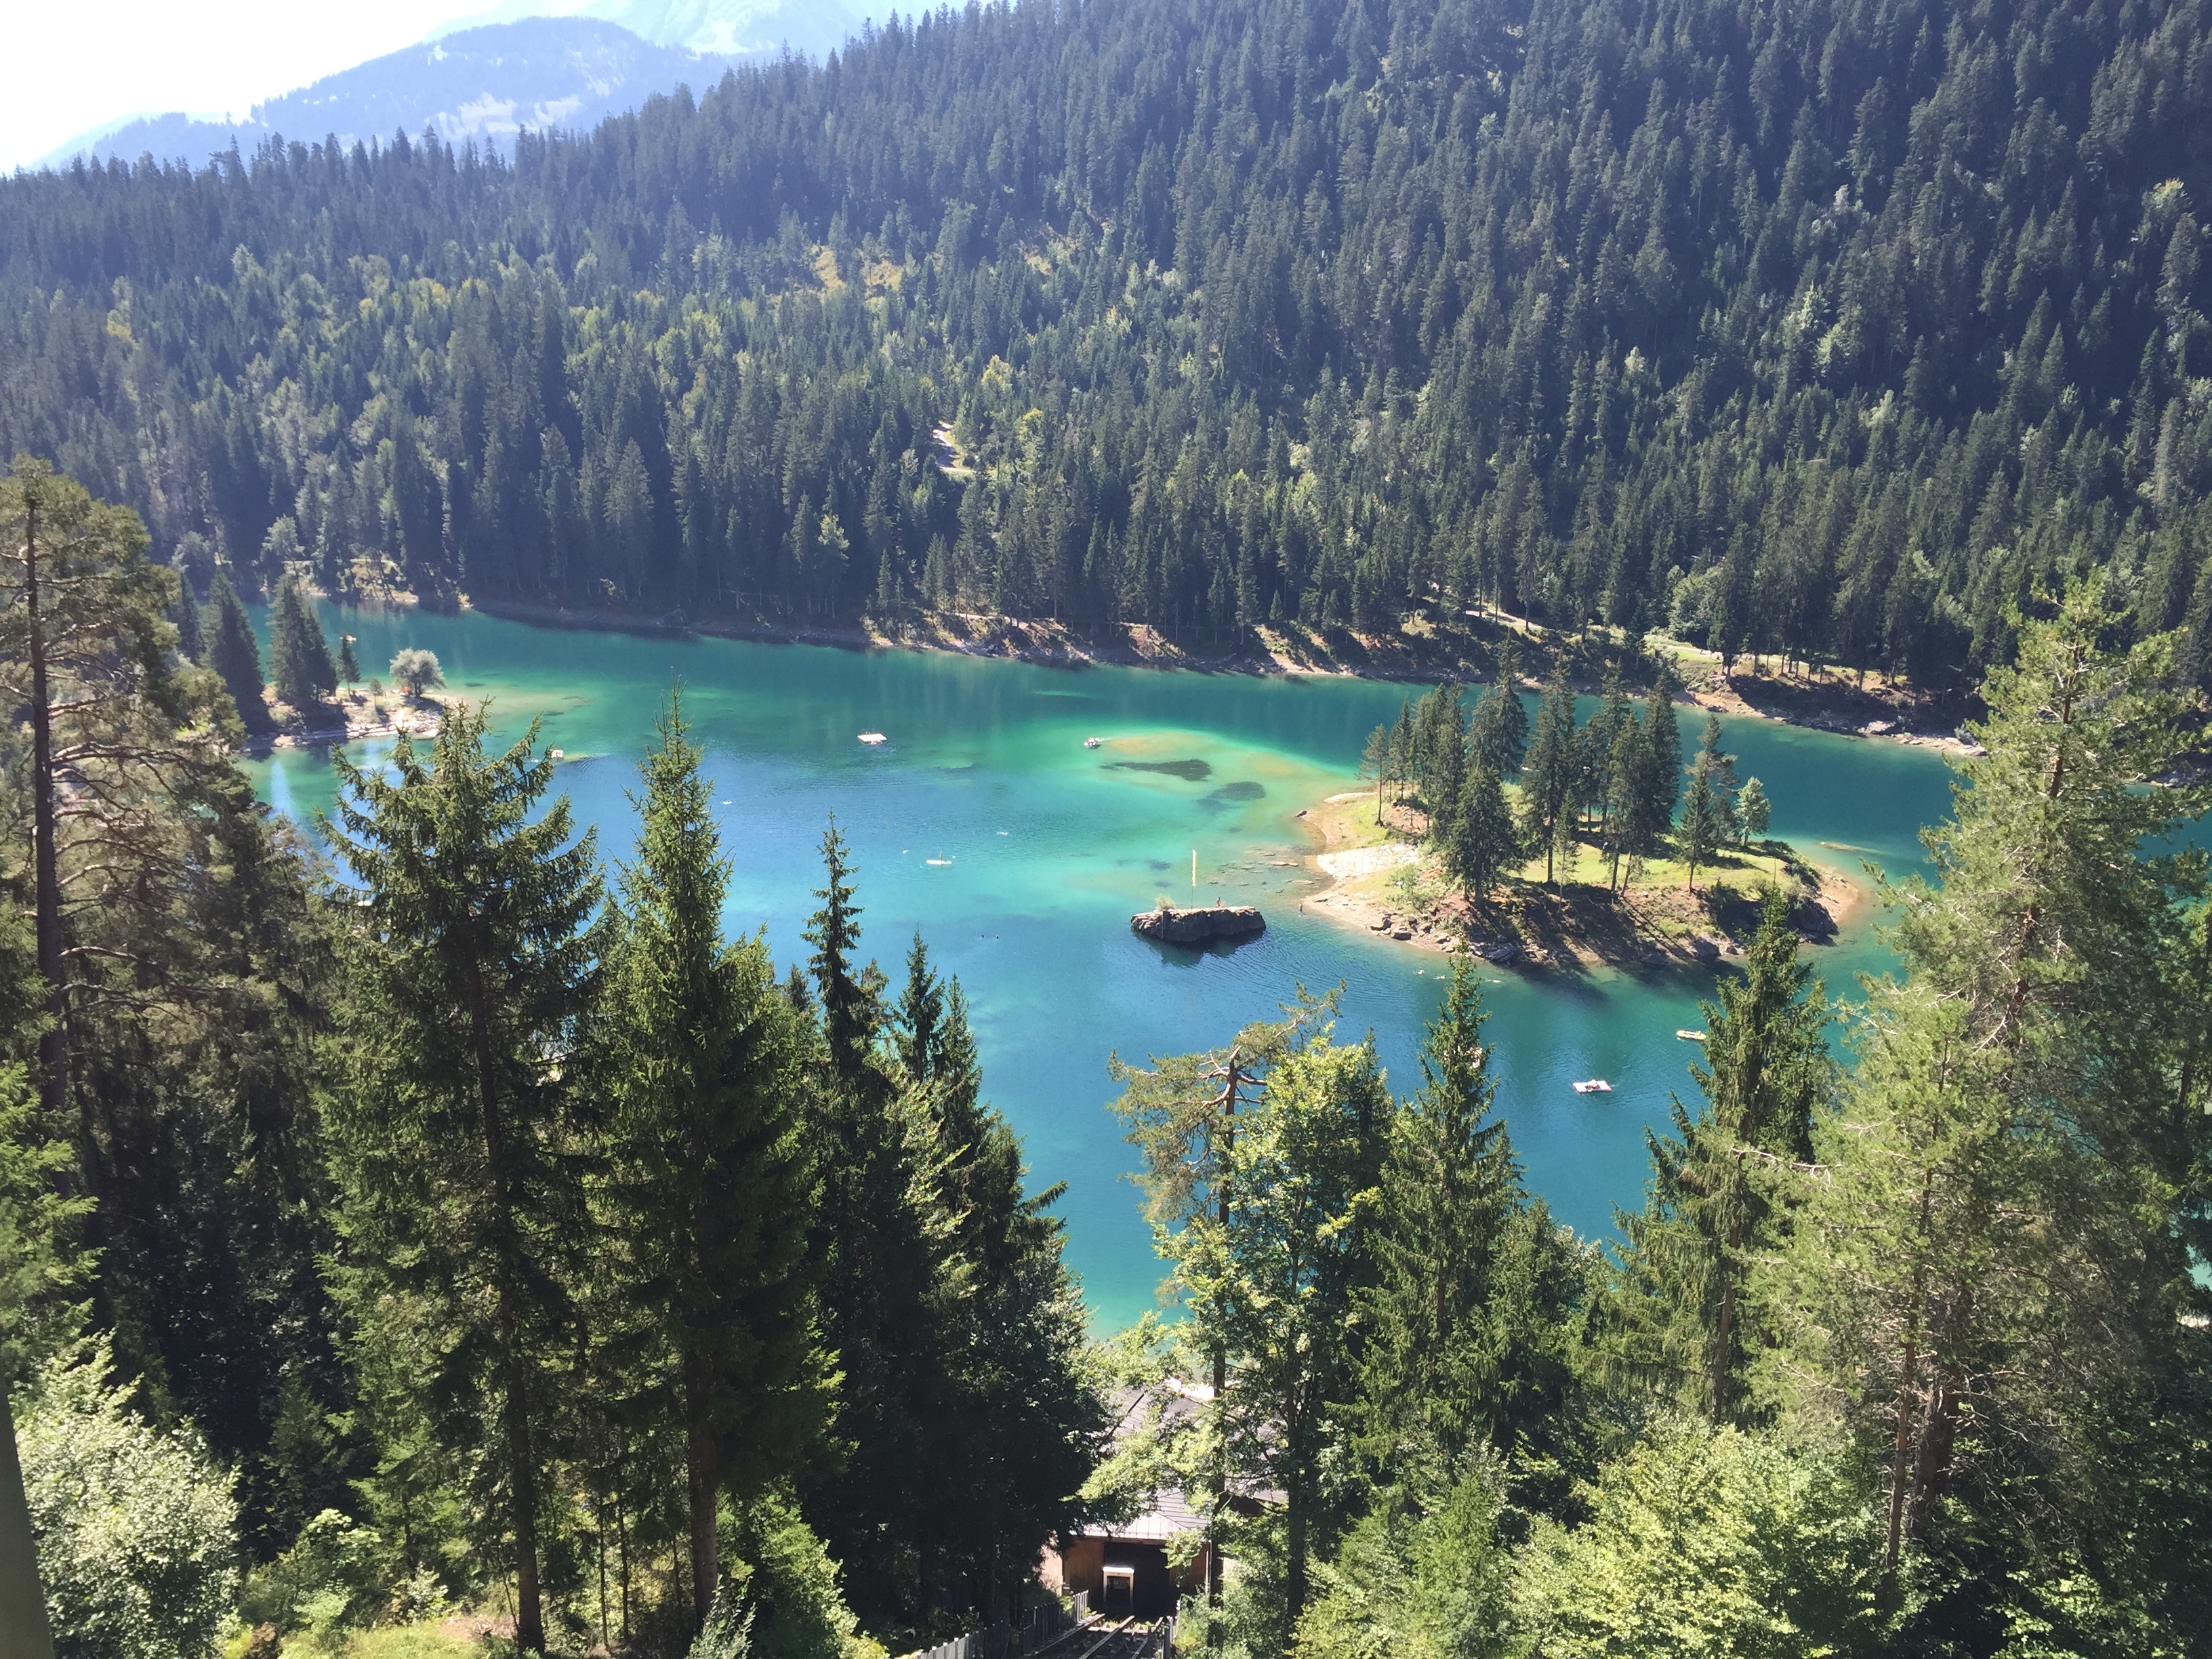
landscape, water, nature, wilderness, mountain, lake, mountain range, autumn, alpine, blue, fjord, rest, reservoir, national park, ridge, body of water, trees, mountains, mountain lake, switzerland, bergsee, mood, loch, crater lake, ecosystem, graub nden, tarn, wild lake, gaumasee, b ndnerland